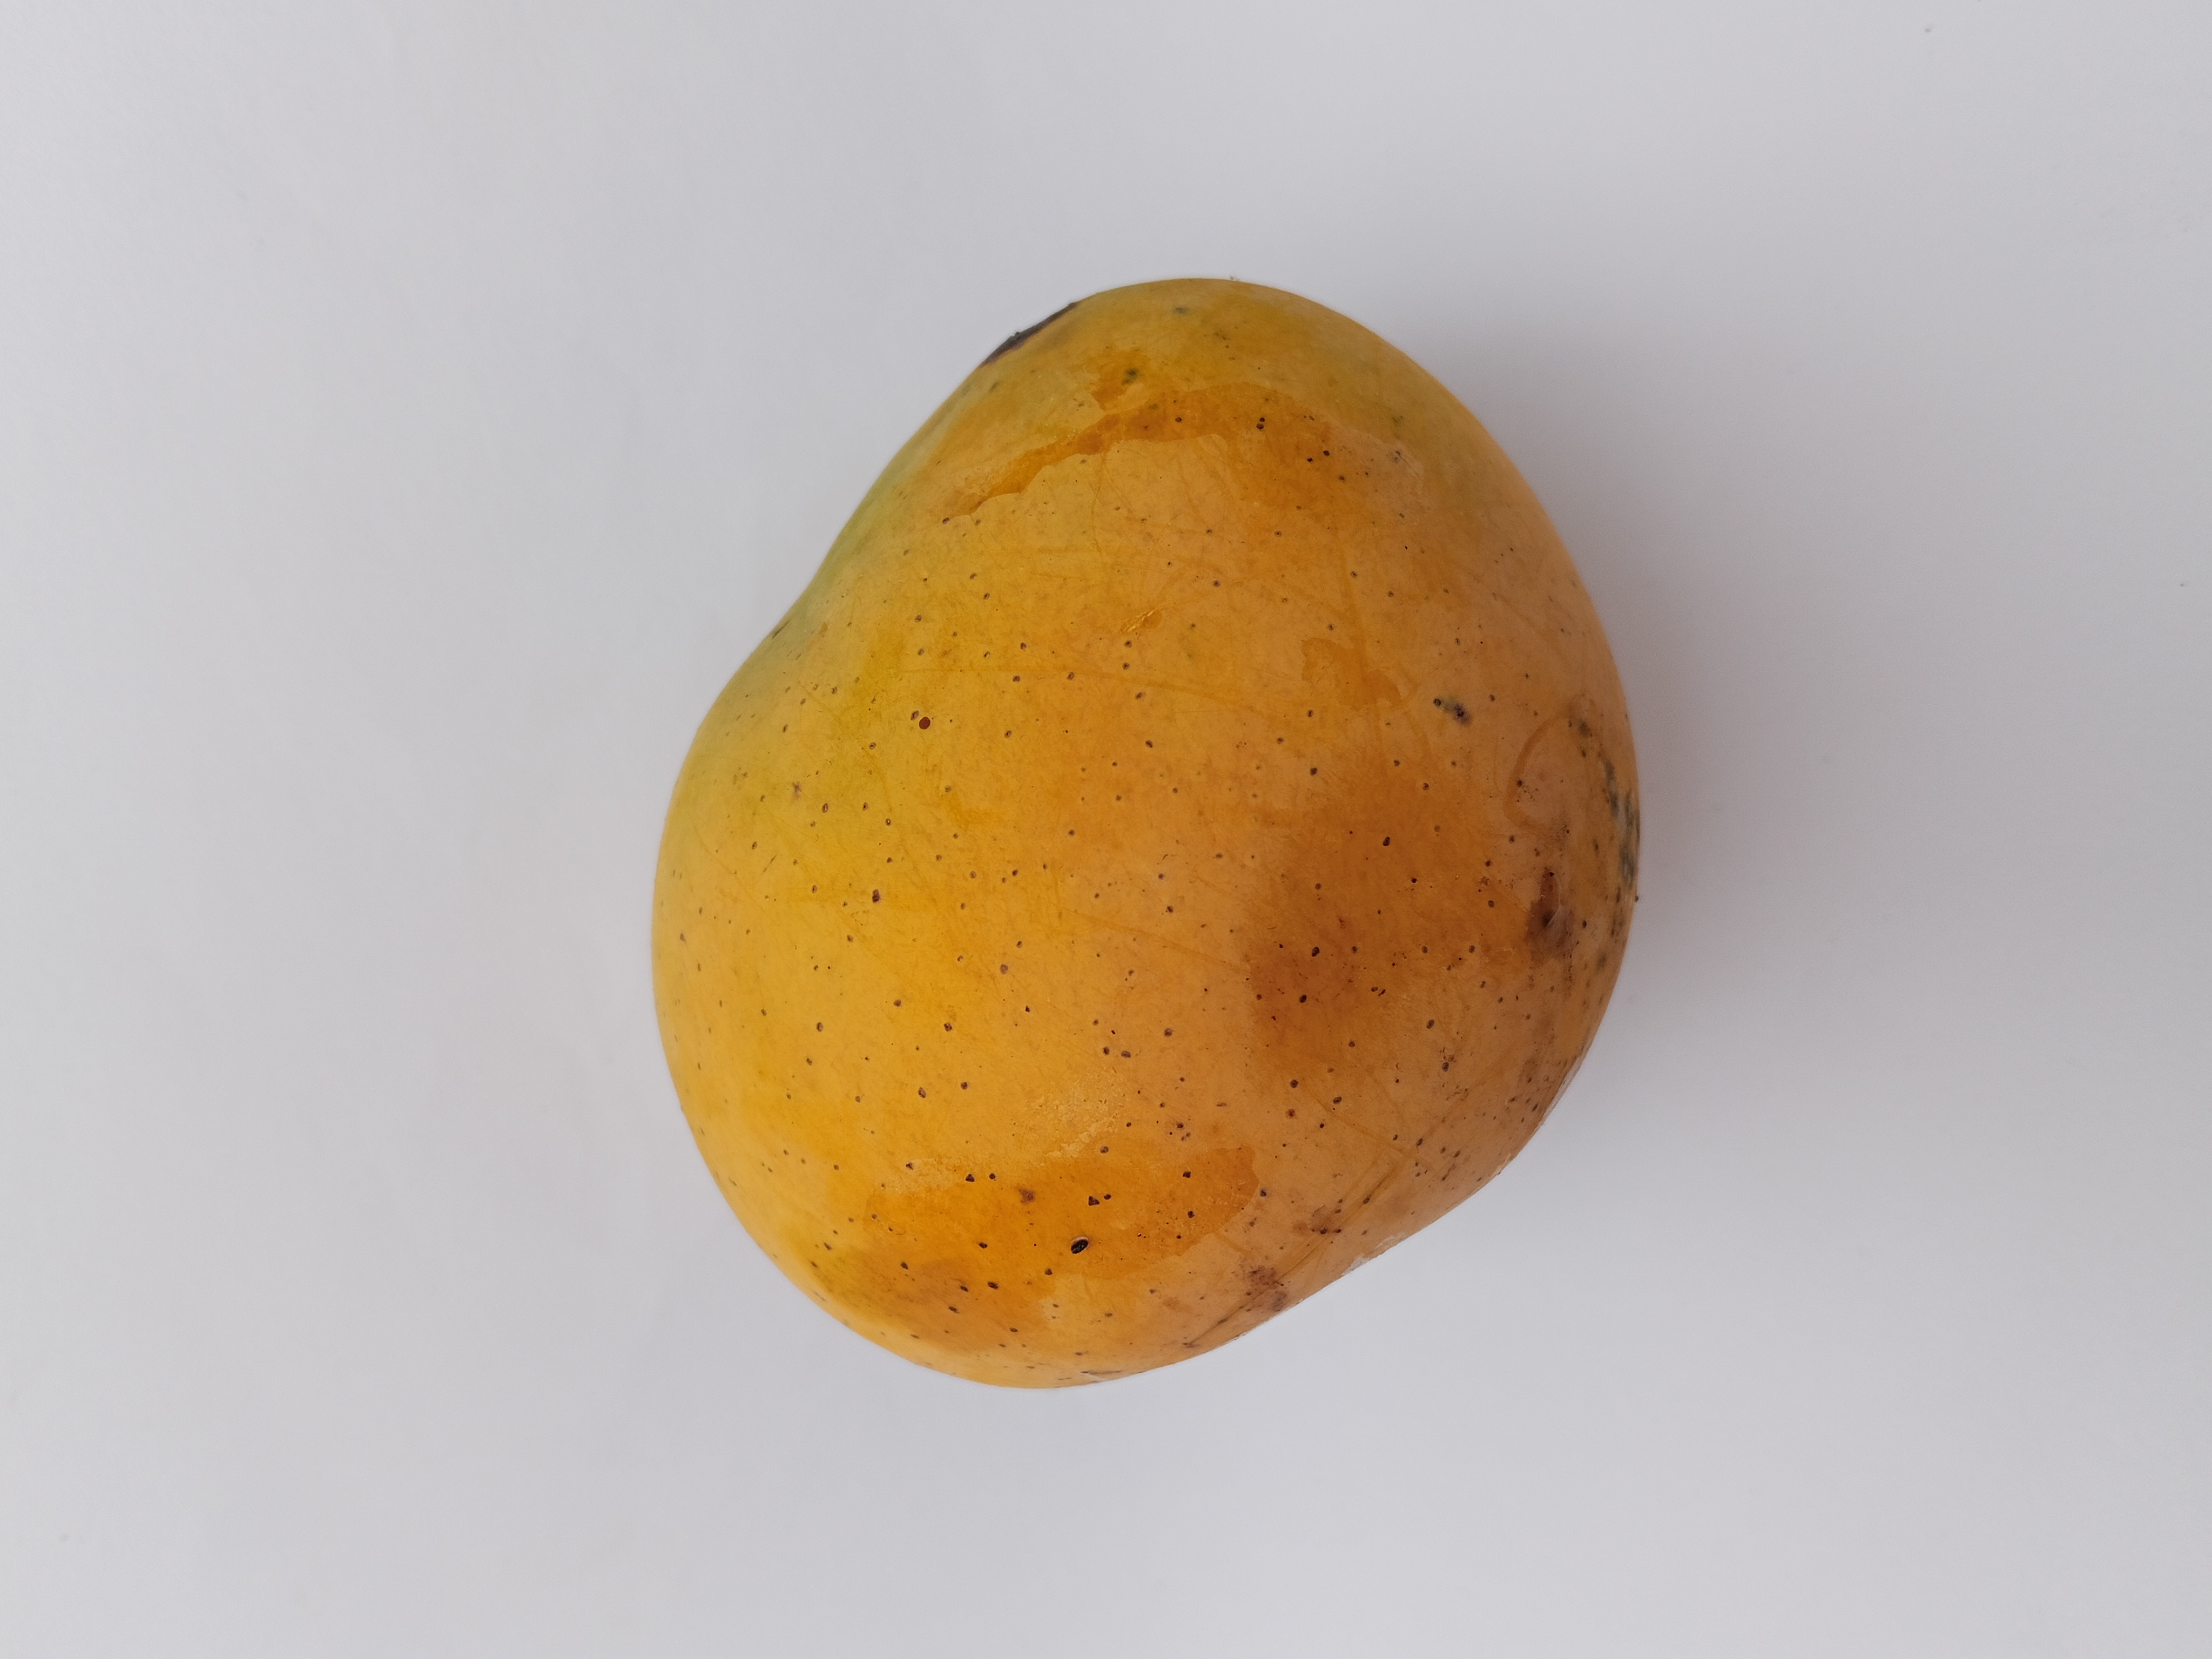
Mango variety: Sundari